South African wine

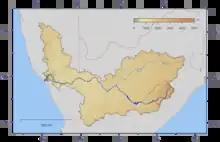
Wine regions within the Orange river watershed include the hottest wine producing areas in South Africa.

The Breede River Valley, located east of the Drakenstein Mountains, is a warm climate region that can be very dry and arid in some places. The river itself provides easy access to irrigation which makes bulk wine production of high yield varieties commonplace. The Robertson district is located closest to the river along alluvial soils and the occasional calcium-rich outcrop of land. The average annual precipitation is generally below , making irrigation essential. Temperatures during the summer growing season are normally around . The Bonnievale ward is the most notable sub-region of Robertson, noted for its Chardonnay and Shiraz wines.